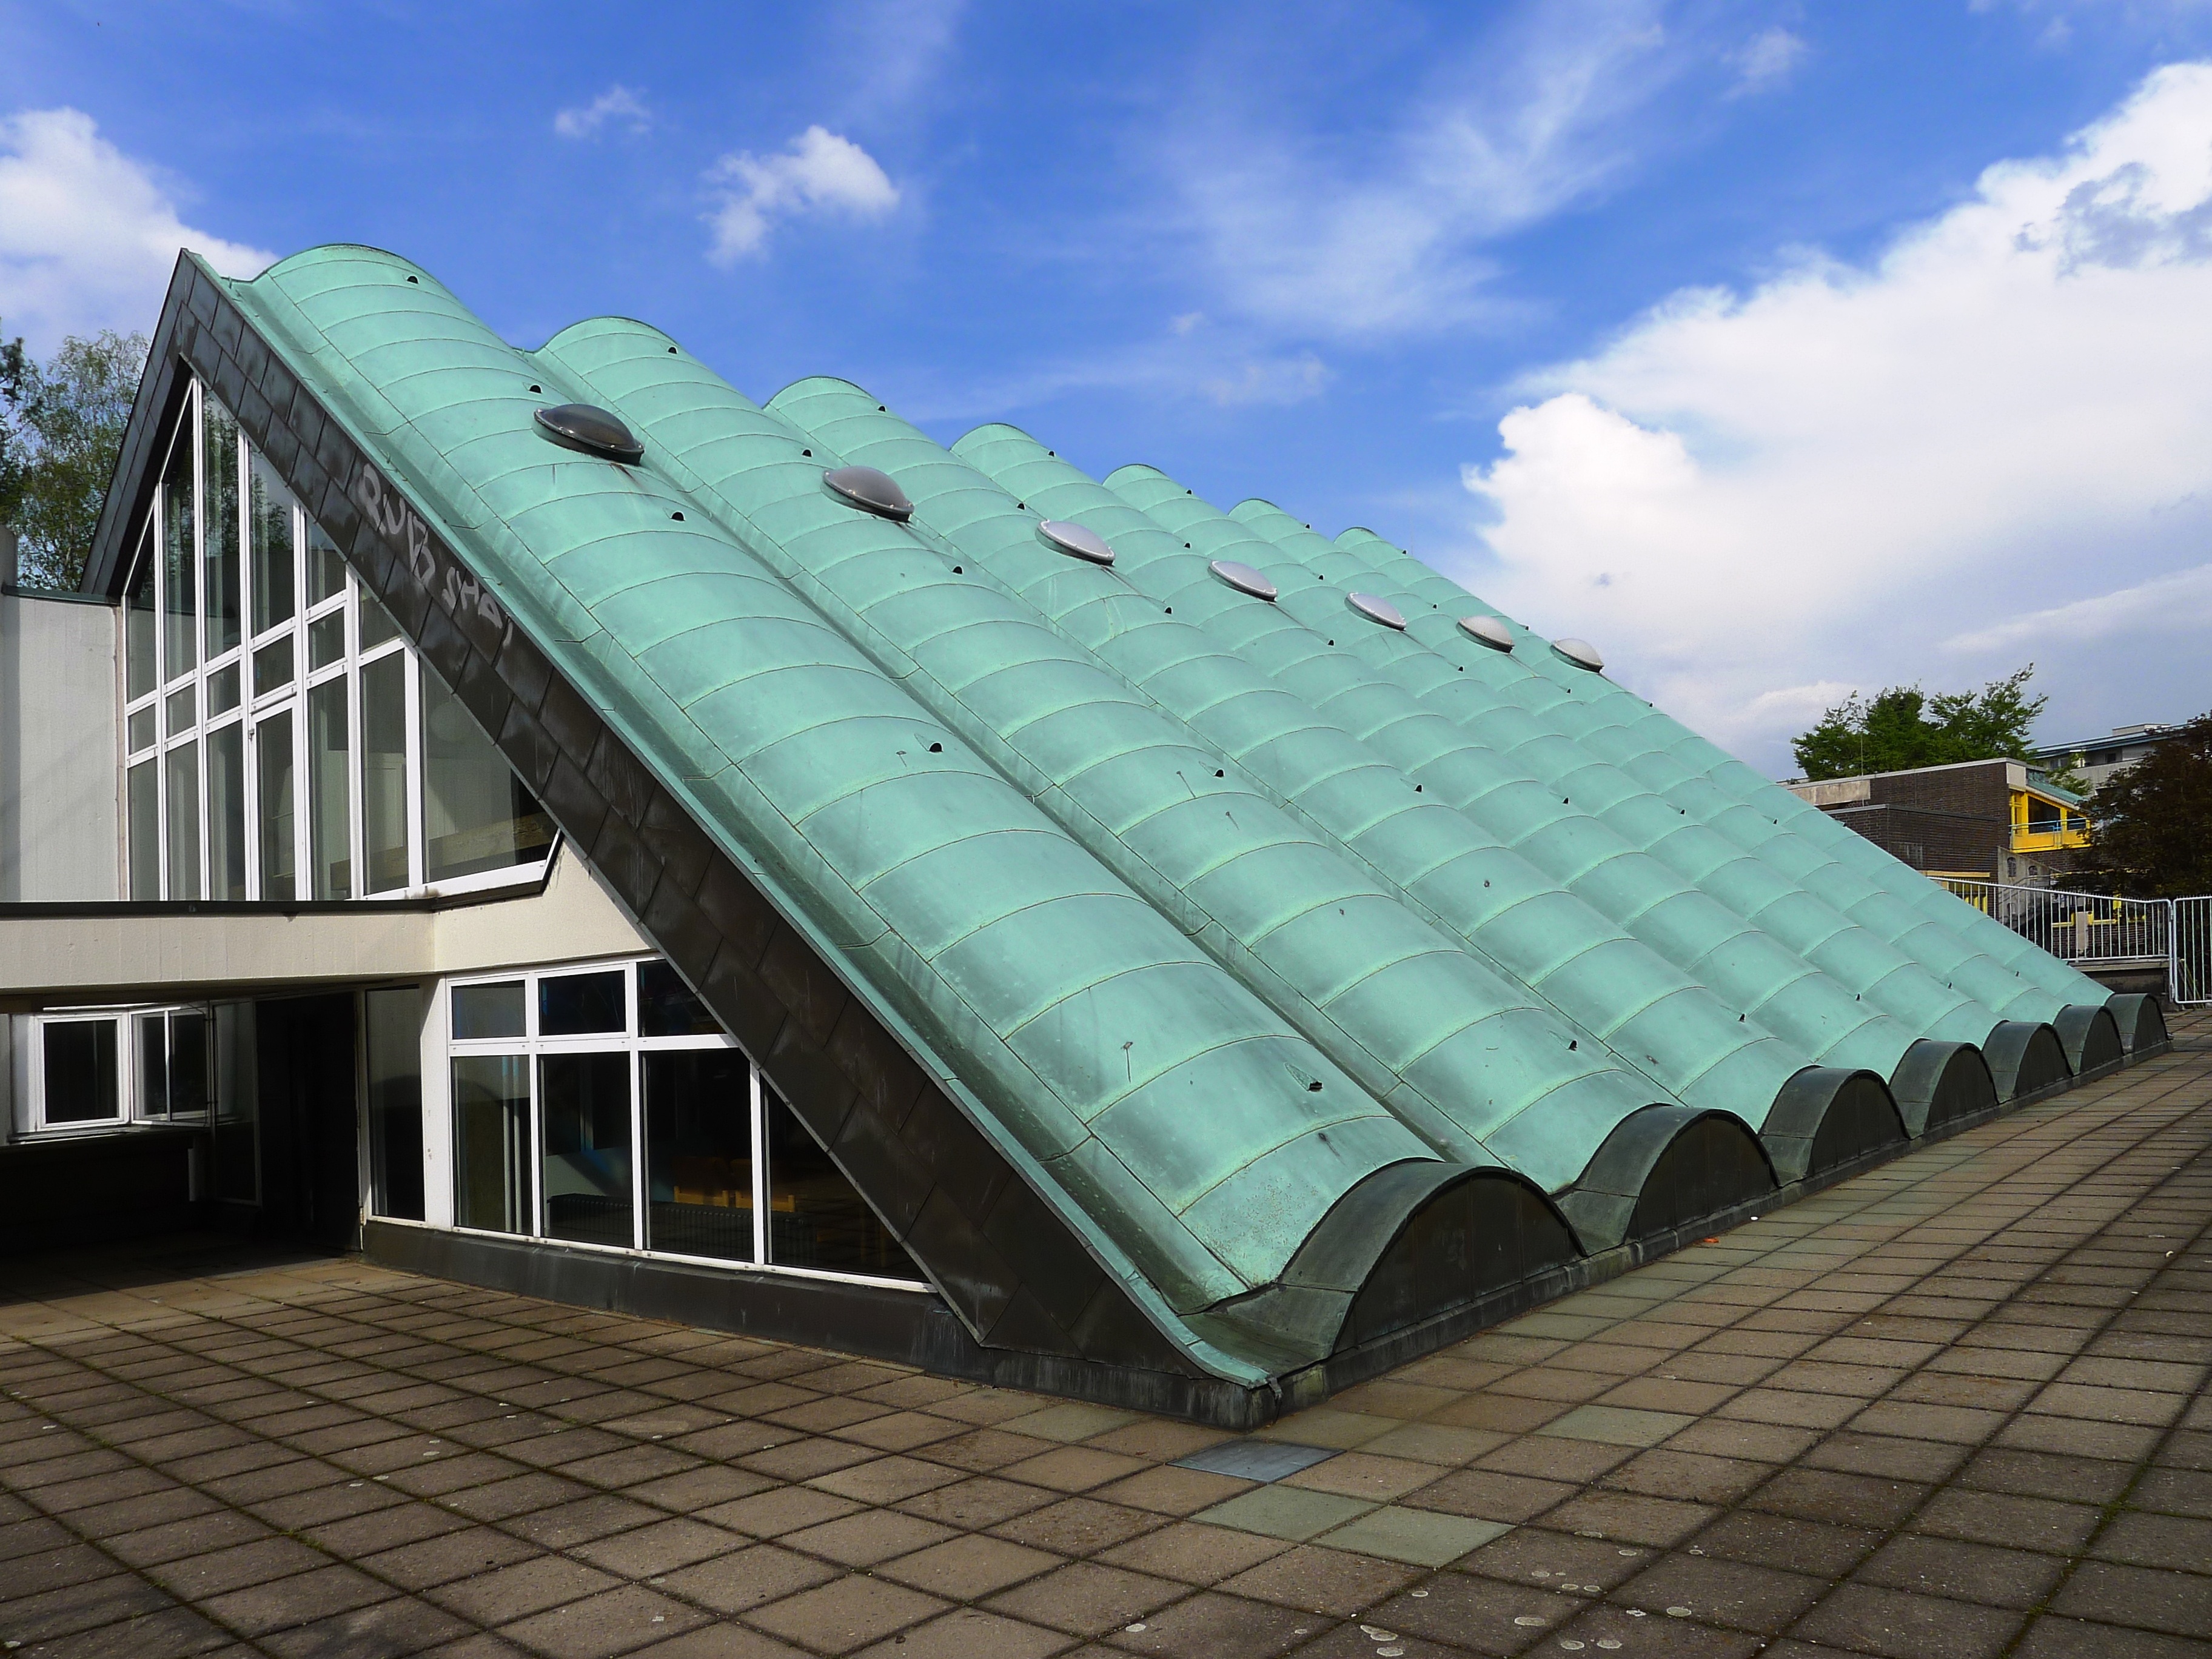
architecture, roof, modern, religious, berlin, contemporary, outdoor structure, albert schweitzer church, reinickendorf